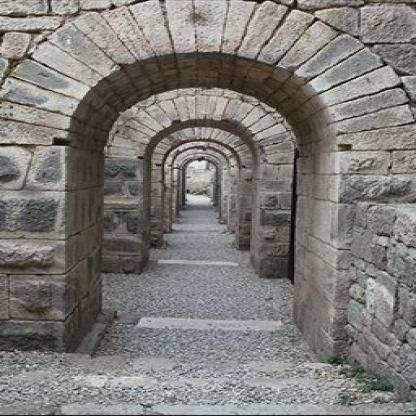
Scene: Indoor